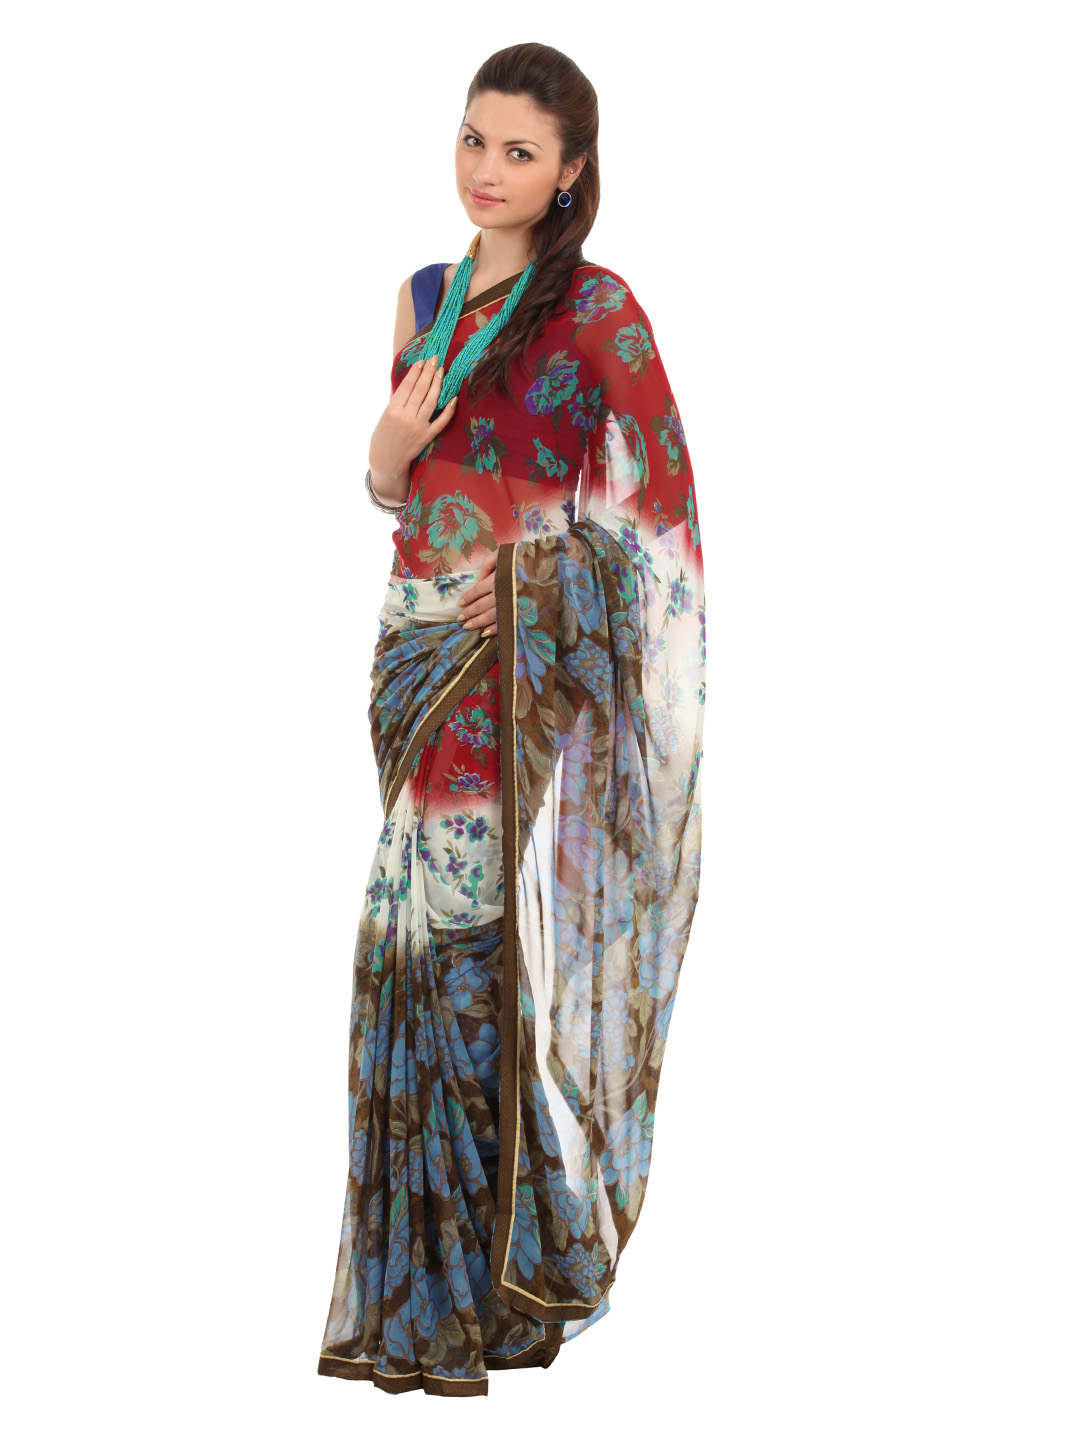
FNF Blue & Brown Evening Wear Sari
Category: Apparel / Saree / Sarees
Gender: Women
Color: Blue
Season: Fall 2012
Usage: Ethnic